New York State Route 3

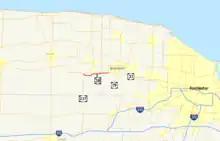
Map of the original NY 3B

At least four suffixed routes of NY 3 were created as part of the 1930 renumbering of state highways in New York. Two more were assigned by the following year. All of these were renumbered .